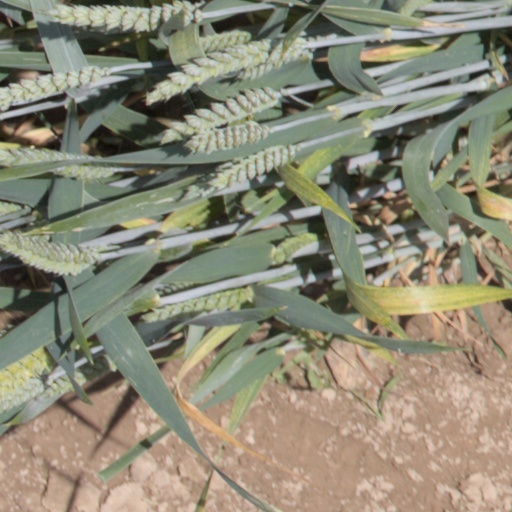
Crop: wheat